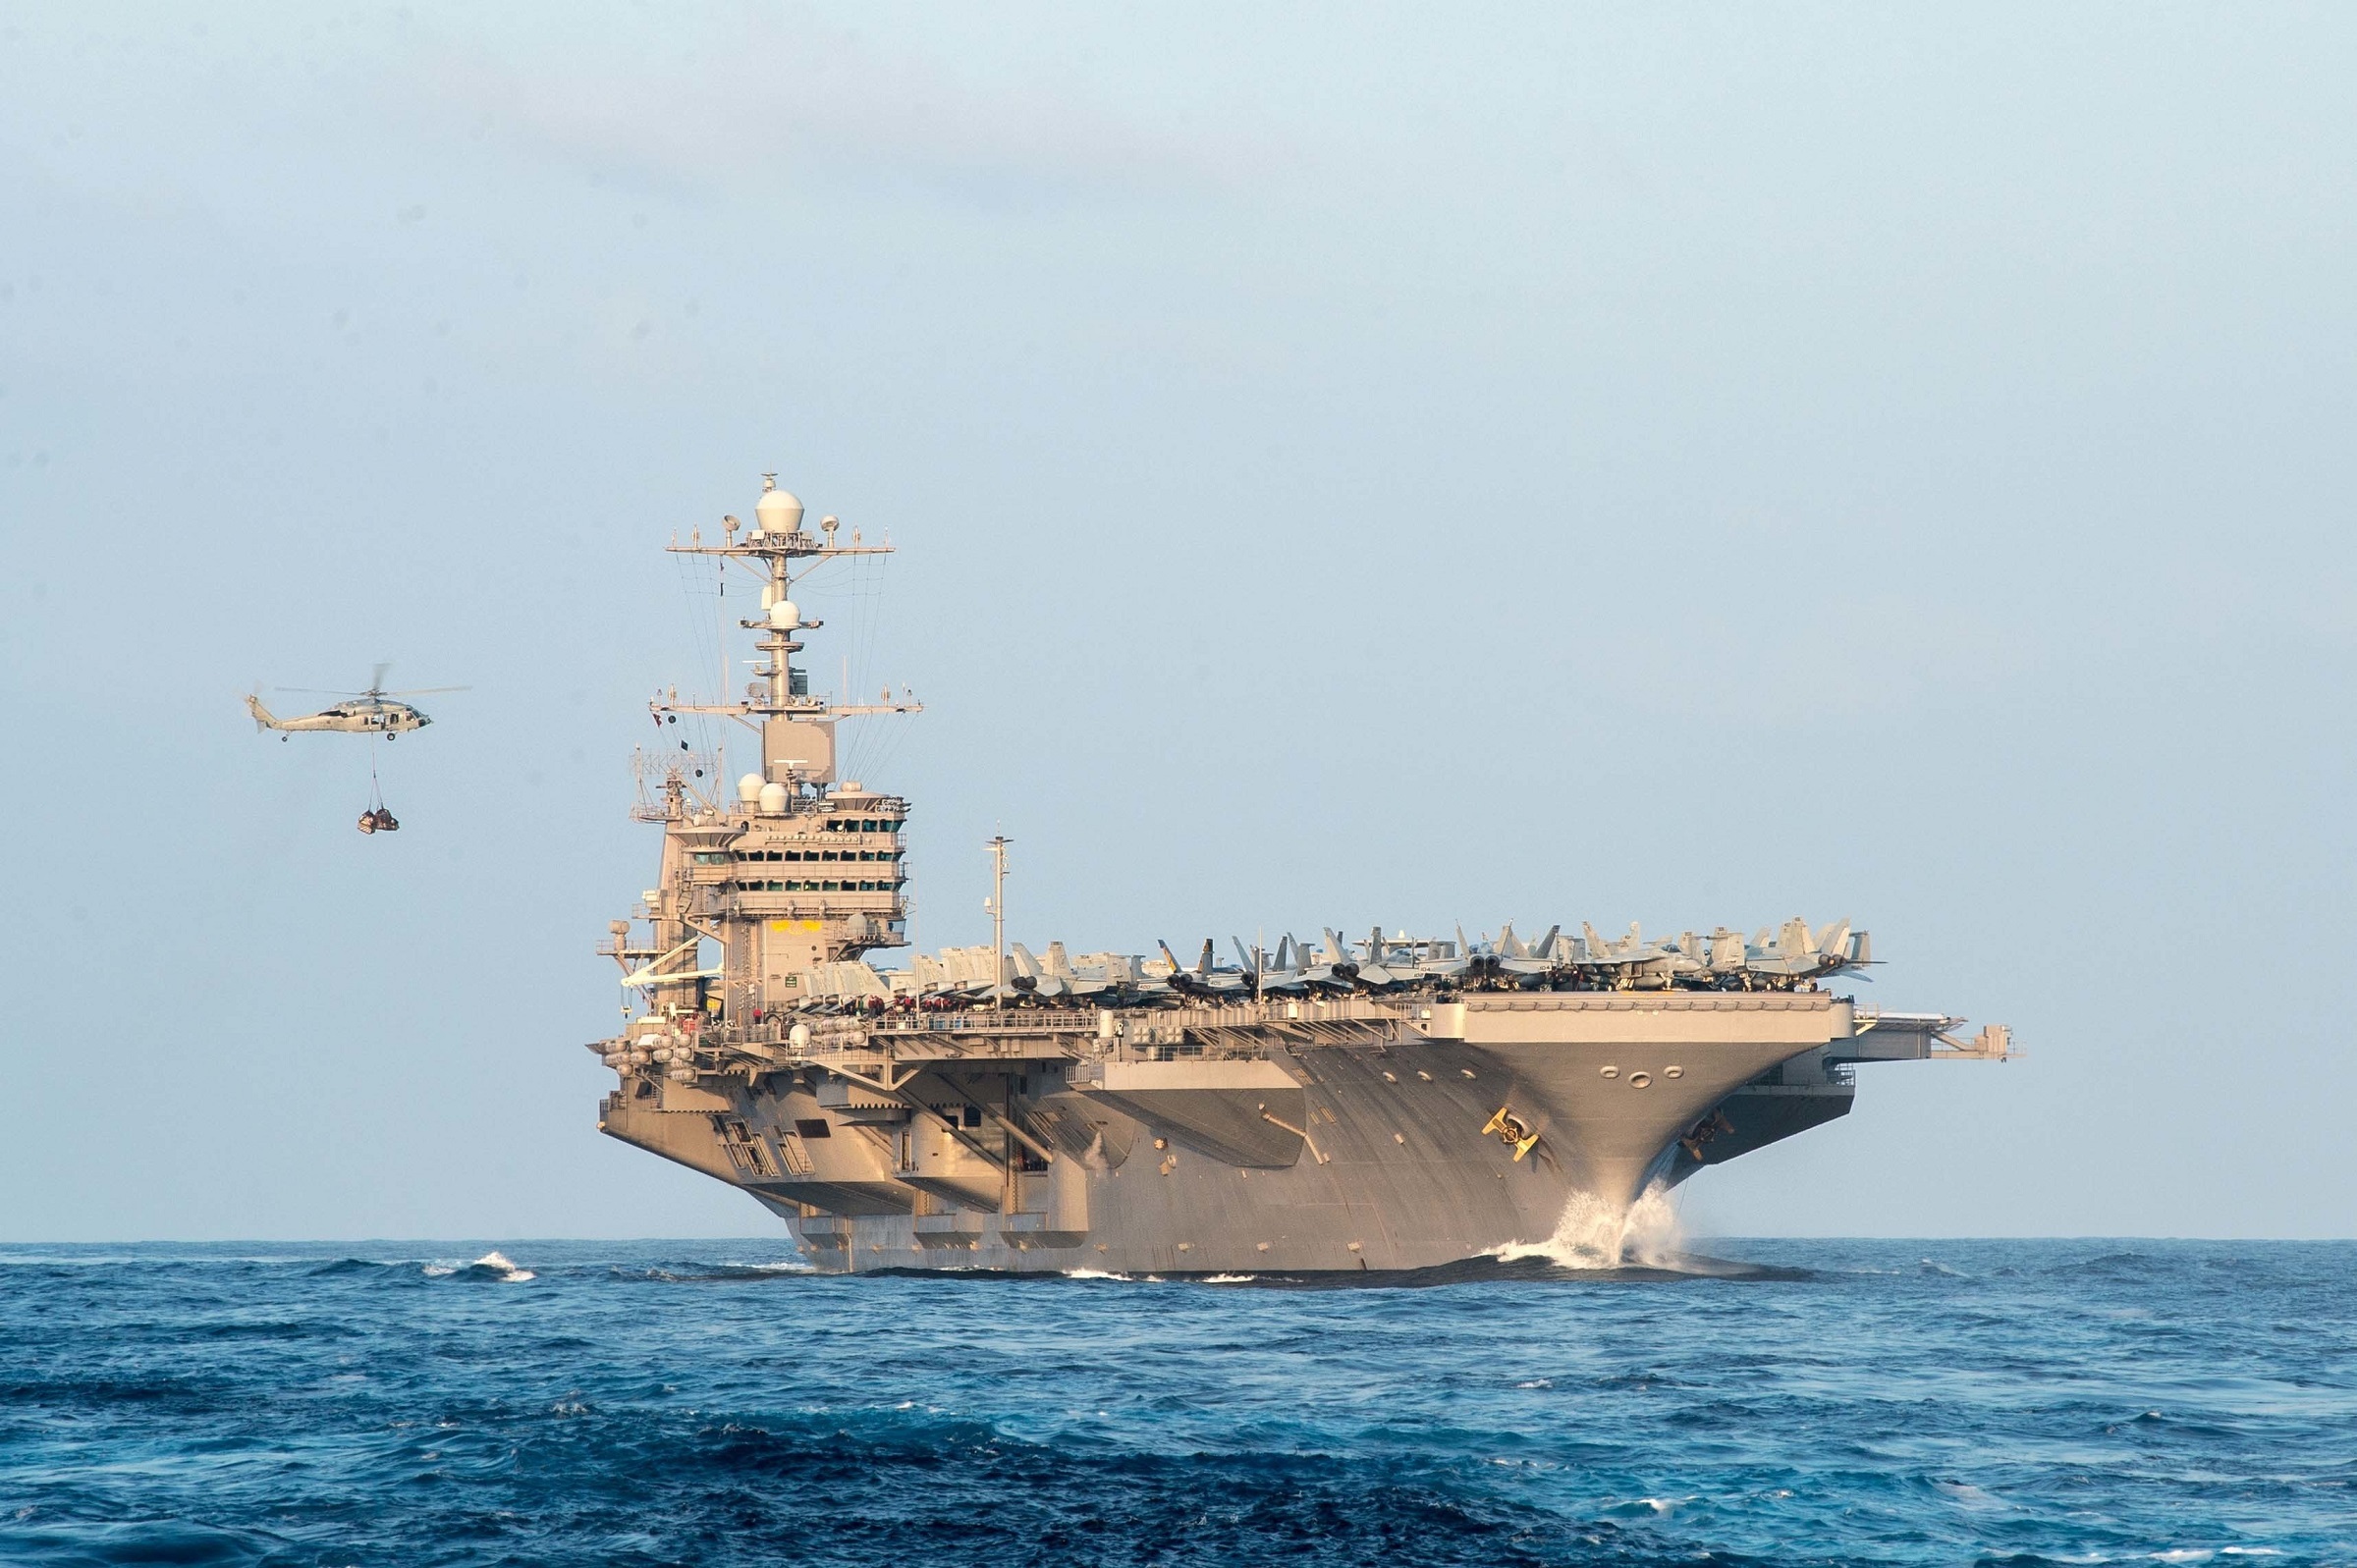
sea, ocean, ship, aircraft, military, vehicle, us navy, navy, planes, watercraft, warship, battleship, frigate, defense, jets, flagship, destroyer, aircraft carrier, maritime security, sea based air, naval ship, guided missile destroyer, battlecruiser, amphibious assault ship, dock landing ship, uss john c stennis